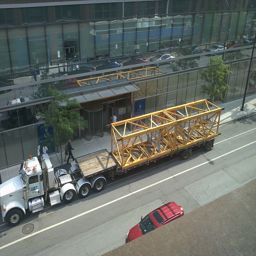
A truck is parked on the street next to a building
A white truck is pulling a trailer while a man in black walks by.
A semi truck with a yellow metal structure on it's trailer.
ariel view of a city street with semitruck
A truck that is pulling a rectangular building structure.